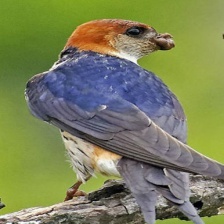
Species: STRIPPED SWALLOW
Scientific name: CECROPIS ABYSSINICA